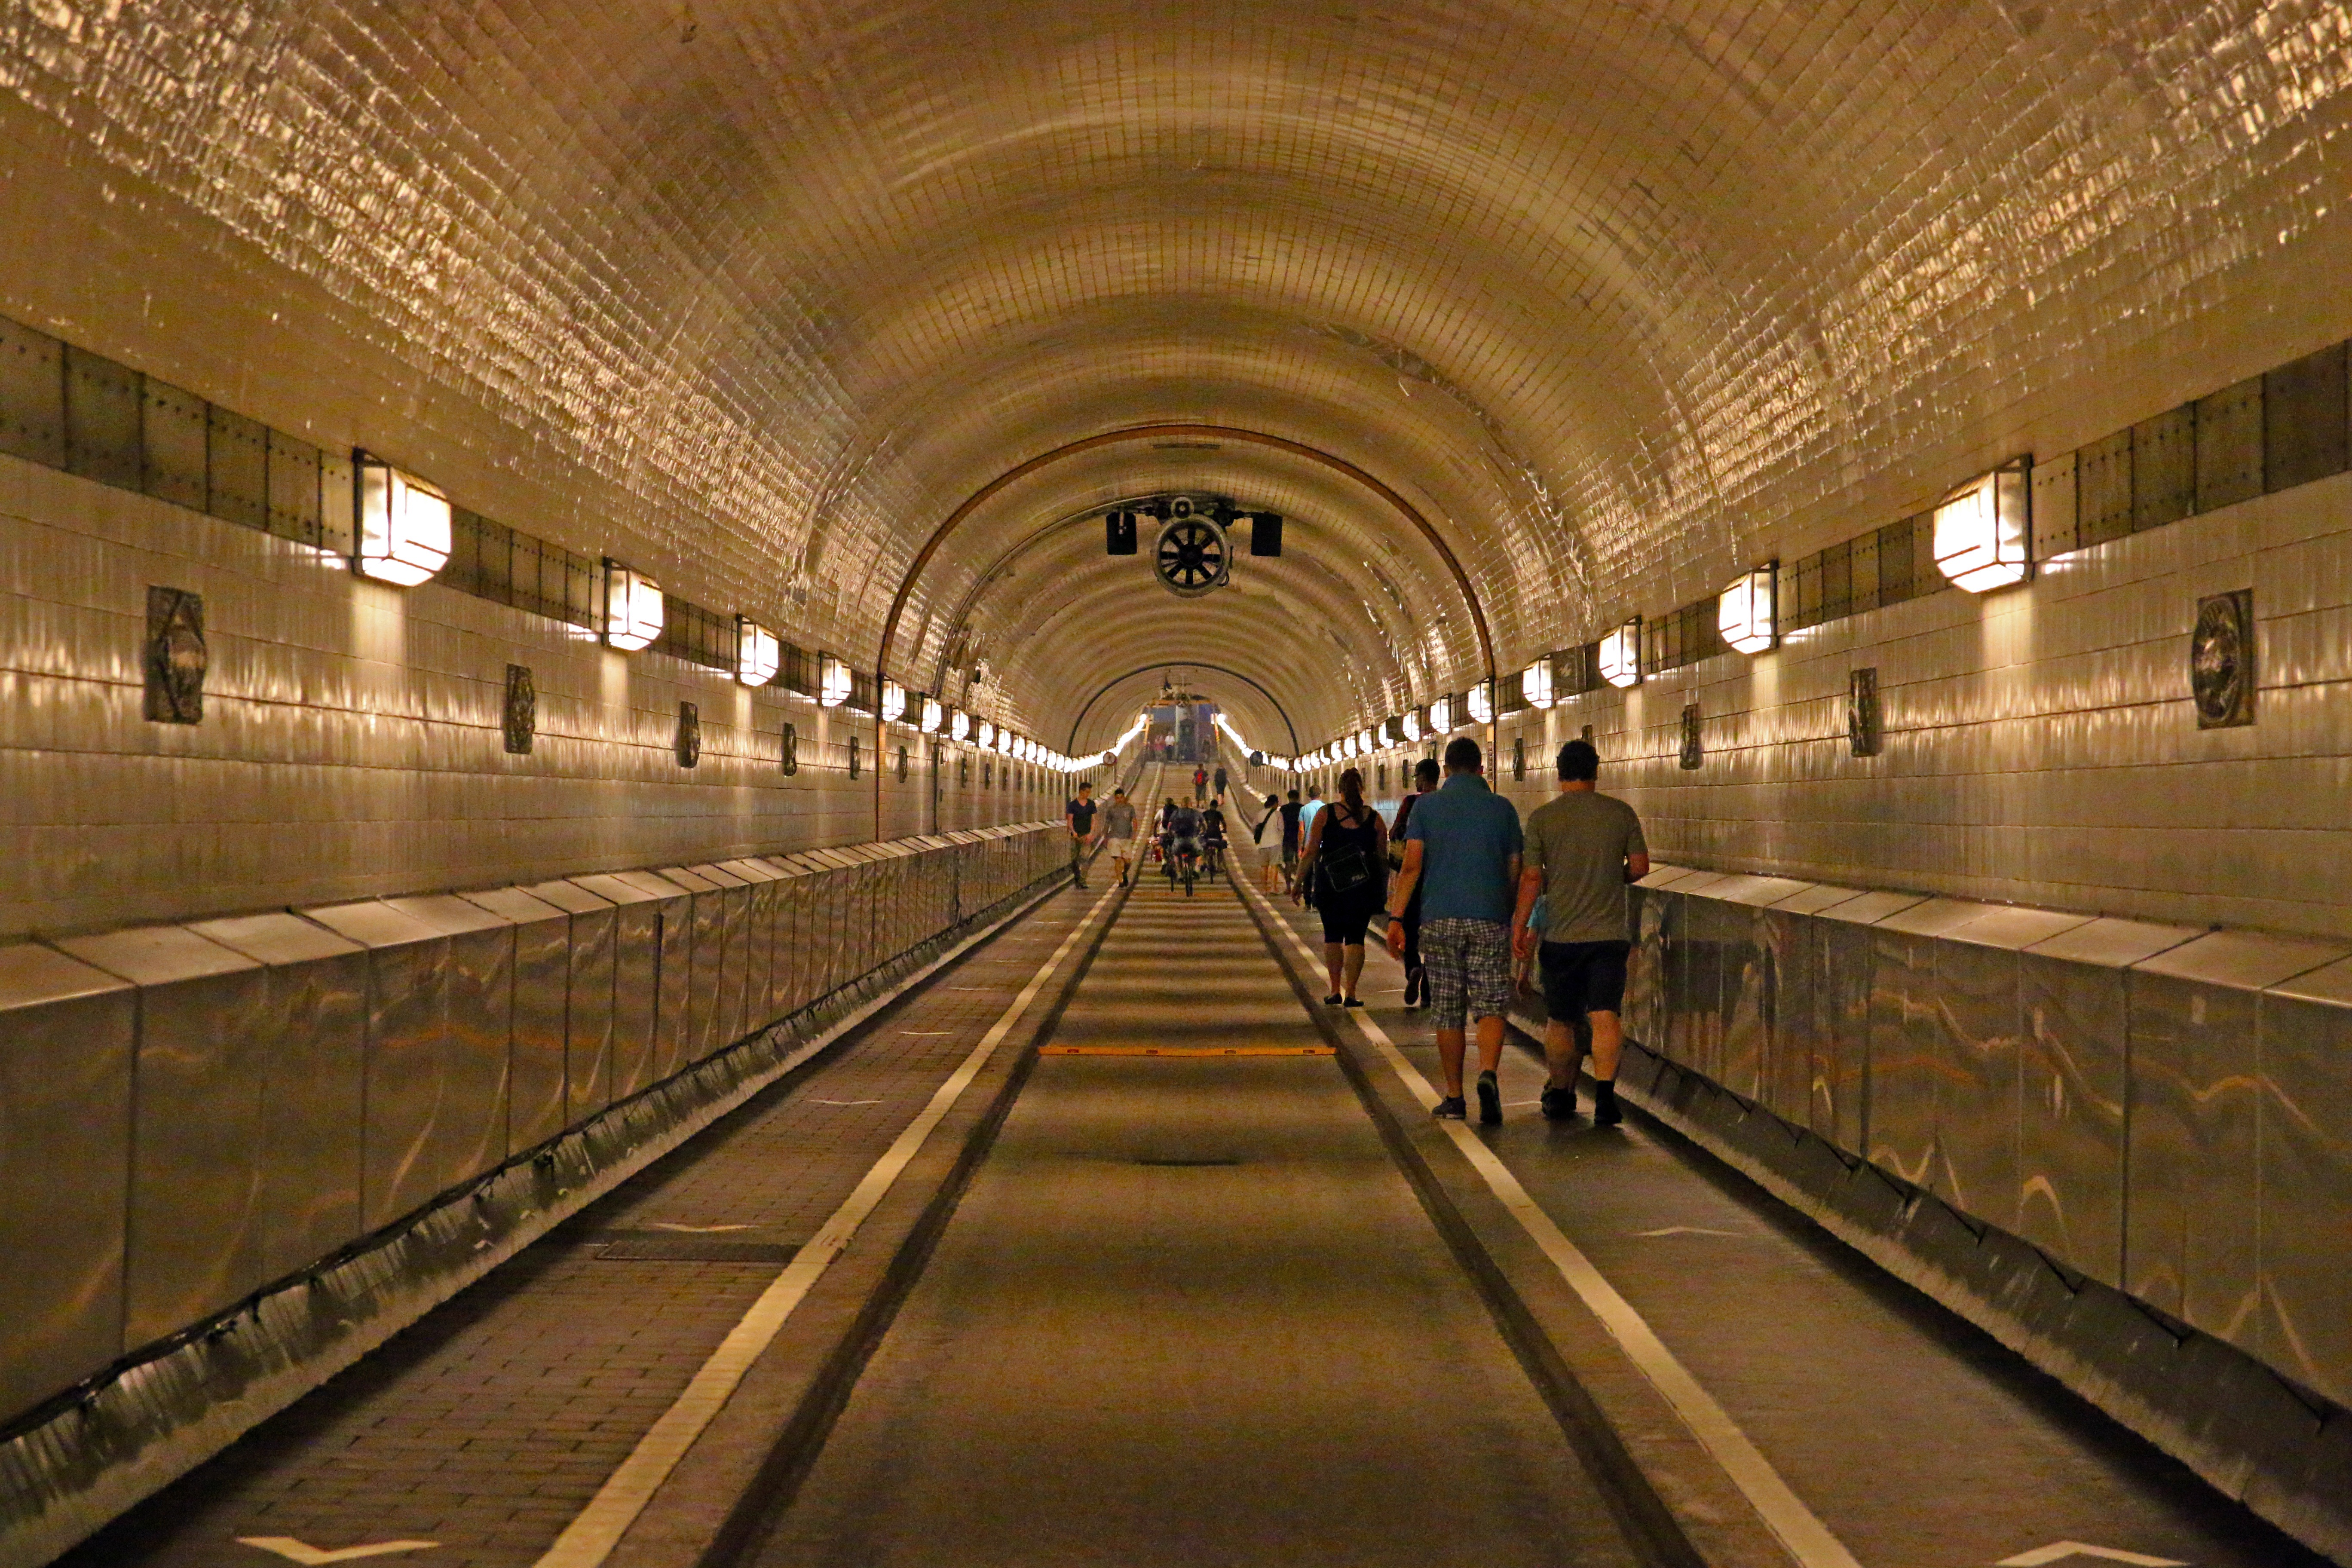
light, building, tunnel, subway, transit, transport, train station, lighting, public transport, metro station, infrastructure, symmetry, age, hamburg, elbe tunnel, rapid transit